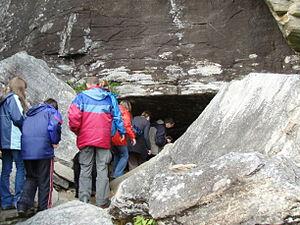
Grønligrotta est une grotte située à une trentaine de kilomètres de la ville de Mo i Rana, située juste en deçà du cercle Arctique, dans la commune de Rana et le comté de Nordland en Norvège.